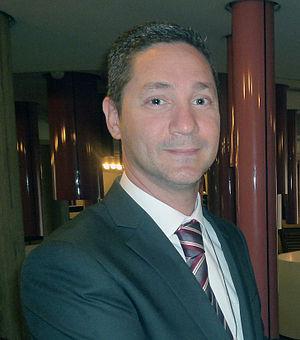
Joseph Cuschieri, né le 20 février 1968 à Attard, est un ancien député européen maltais élu pour la première fois lors des élections européennes de 2009 comme observateur dans l'attente de l'entrée en vigueur du Traité de Lisbonne. Il prend effectivement ses fonctions de député européen le 1ᵉʳ décembre 2009. Issu du Parti travailliste, il siège au sein du groupe Alliance progressiste des socialistes et démocrates au Parlement européen. Il est membre de la Commission des transports et du tourisme et de la Délégation pour les relations avec la péninsule arabique.